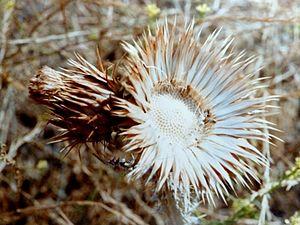
Onopordum illyricum L., l'Onoporde d'Illyrie, est une espèce de plantes dicotylédones de la famille des Astéracées. Il s'agit d'un grand chardon très épineux, de la hauteur d'un homme, à floraison pourpre et dont l'involucre évoque celui de l'artichaut. Originaire du sud-ouest de l'Europe, il est fréquent dans les pelouses sèches de la Garrigue languedocienne.